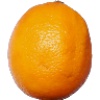
Label: lemon_meyer